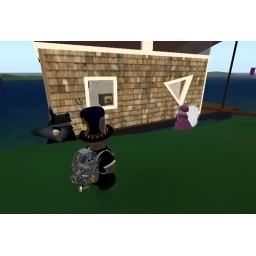
Peekin in the windows of Merriweather's house boat